Jack Callahan (cartoonist)

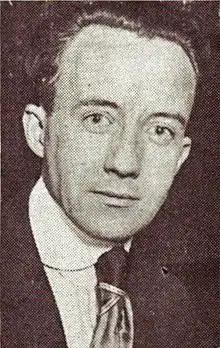

John Thomas "Jack" Callahan (December 14, 1888 – August 24, 1954), was a noted cartoonist during the early decades of the 20th century, being also credited for drawing the diagram for the first American crossword.